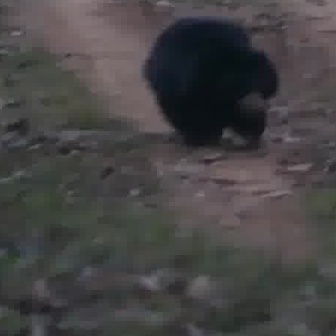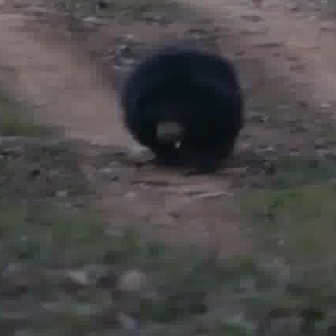
  Please identify the target specified by the bounding box [141,13,276,148] in the first image and locate it in the second image. Return the coordinates in [x_min,y_min,x_max,y_max] format.
Answer: [115,48,242,174]